Automotive industry in Russia

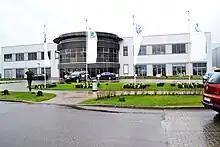
Volkswagen Group Rus in Kaluga

Russia's automotive industry is a significant economic sector. It directly employs 600,000 people and supports around 2–3 million people in related industries. It is politically a very important part of the country's economy: firstly, due to the large number of employed people and secondly, because many citizens depend on the social services provided by automotive companies. For example, the well-being of the giant AvtoVAZ factory in Tolyatti is massively important to the city or to the region of Samara Oblast. Tolyatti is a typical monotown, a city whose economy is dependent on a single company. The factory employed around 100,000 people of the city's population of 700,000 in 2009.